Castle of Penedono

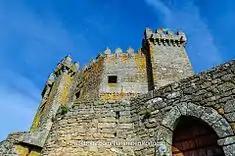
The imposing walls and towers of the castle

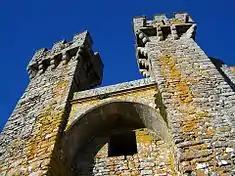
The flanking towers of the southwest entrance to the castle

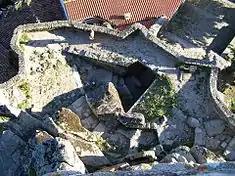
The hummocky and rocky interior courtyard

The castle of Penedono was one fortresses referred in the donation of D. Flâmula (or Chamôa Rodrigues) to the Monastery of Guimarães (on 11 June 960); it was mentioned part of the properties inherited from her mother, D. Leodegúndia Dias, the daughter of Count Diogo Fernandes and his wife D. Oreca. At the time of testament, the document had recommended the sale of the structure, in order for its monies to be used to help pay the ransom of captives, support pilgrims and assist monasteries. The donation had the effect of securing an important strategic point and organizational linchpin of the Beira Alta Interior region. Nothing is recorded of the original configuration of the redoubt.